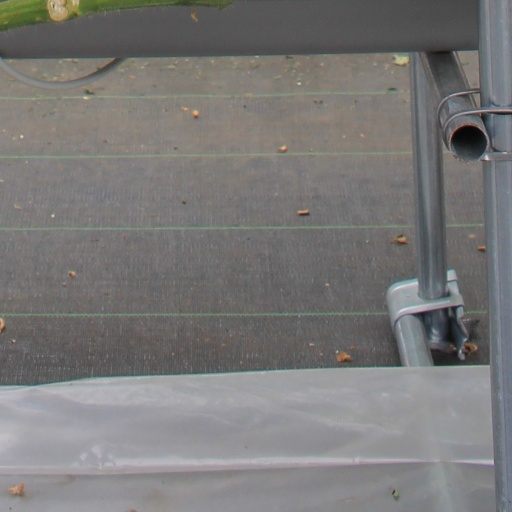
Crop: tomato